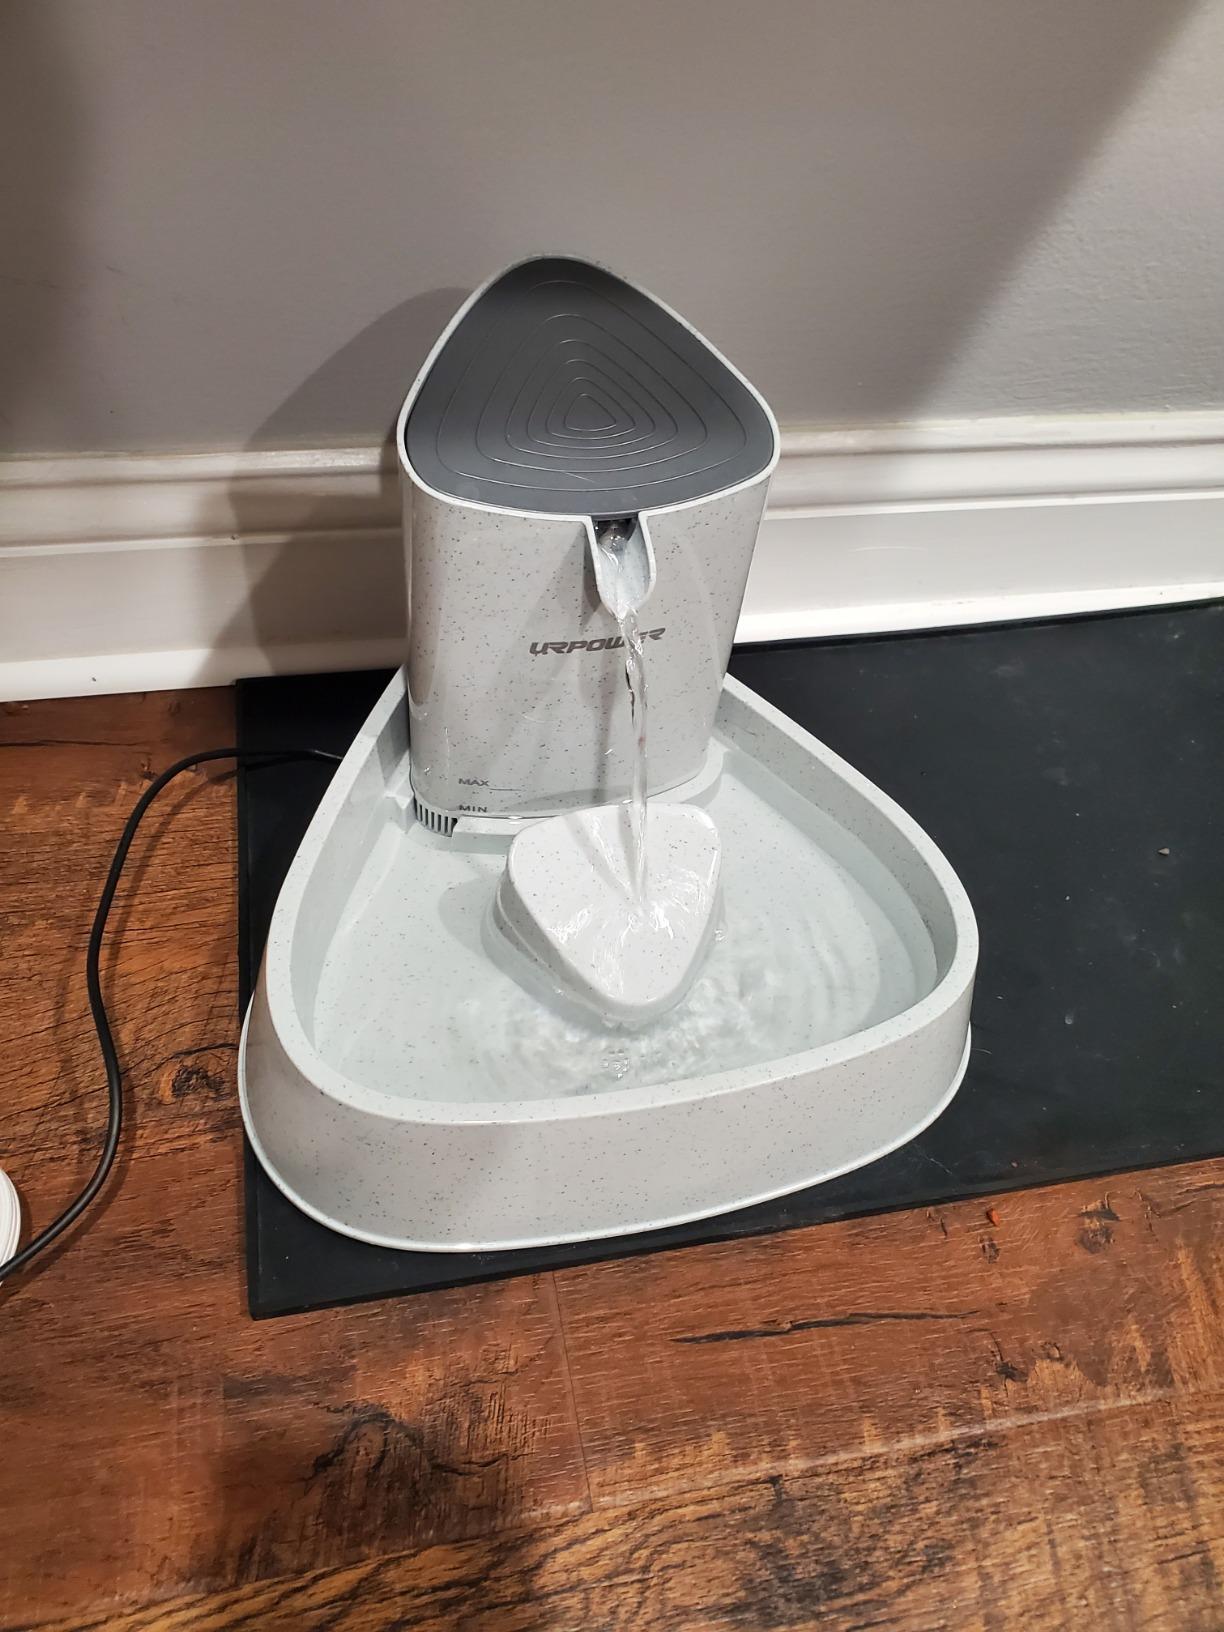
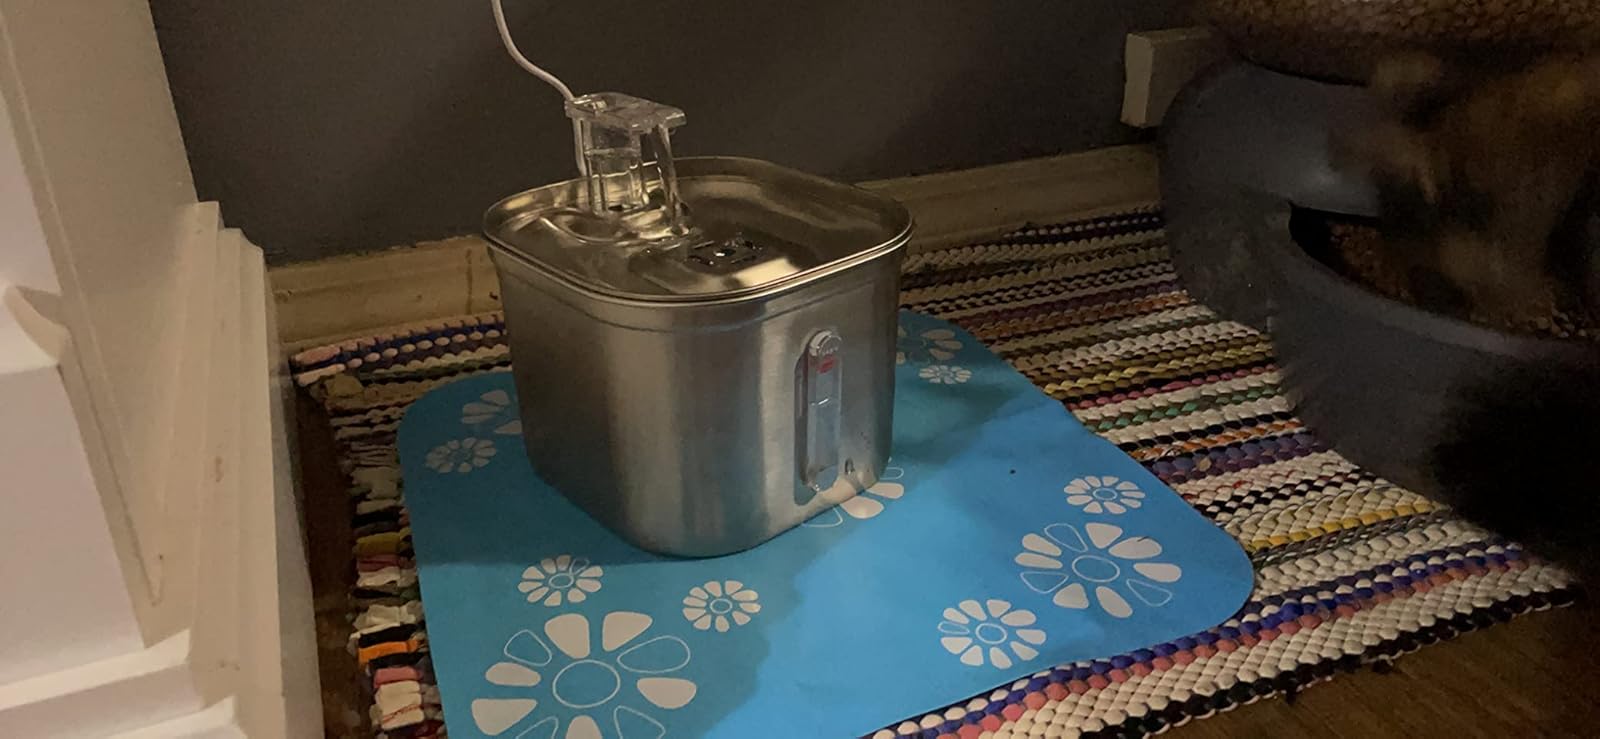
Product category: items_bowl
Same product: no